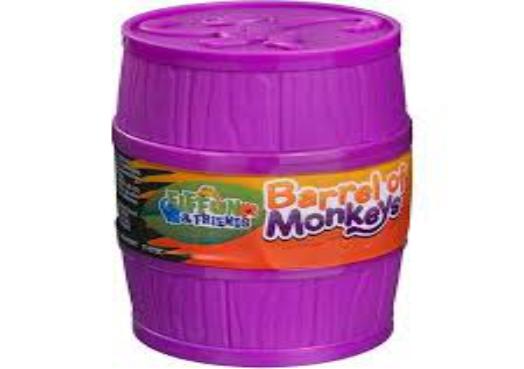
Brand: barrel o' monkeys
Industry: Leisure